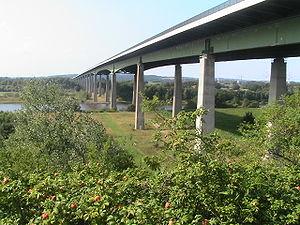
Cette liste de ponts d'Allemagne a pour vocation de présenter une liste des plus célèbres ponts d'Allemagne, tant par leurs caractéristiques dimensionnelles, que par leur intérêt architectural ou historique.